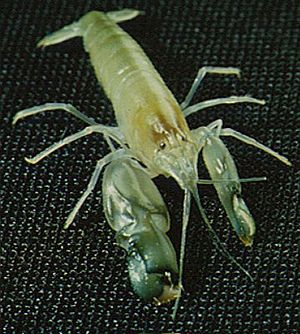
Alpheus heterochaelis
Alpheus heterochaelis er en blandt mange rejer som kaldes knipsereje eller pistolreje. Ved at smælde sine klosakse sammen kan den lave varme kollapsende eller imploderende gasbobler med en temperatur på mindst 5.000 kelvin. Det kaldes også sonoluminescens.